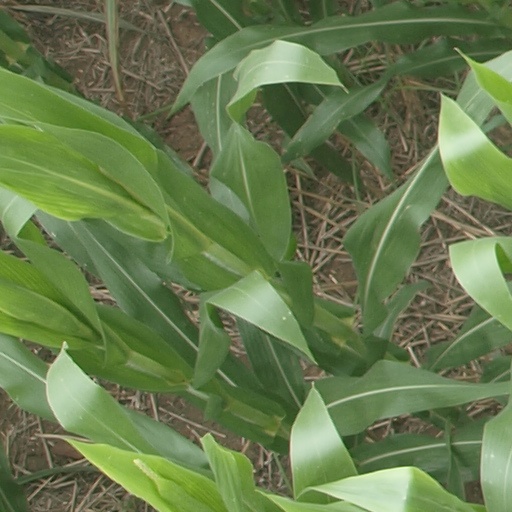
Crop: maize; corn